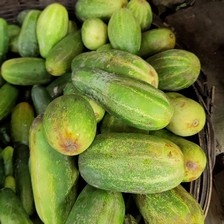
Label: cucumber